BEACH Act

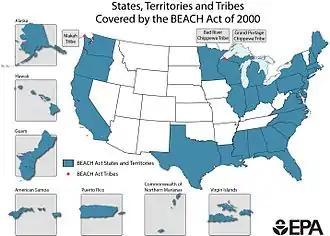
This map shows the regions covered by the legislation of the BEACH Act of 2000. Source: EPA

Members of the Surfrider Foundation and other activists carried a Sign-the-Surfboard petition in support of the BEACH Act through Congress when the act was proposed to President Clinton; they gained over 100 signatures from members of the House of Representatives and Senate. The Surfrider Foundation continues to fight for the implementation and funding of the BEACH Act by emphasizing the importance of public health. Surfrider also has many alliances with other organizations and programs, such as the Clean Ocean Action, Riverkeeper, NRDC, Waterkeeper Alliance, Heal the Bay, and Alliance for the Great Lakes. These organizations have been active in supporting federal funding for the BEACH Act grant program.